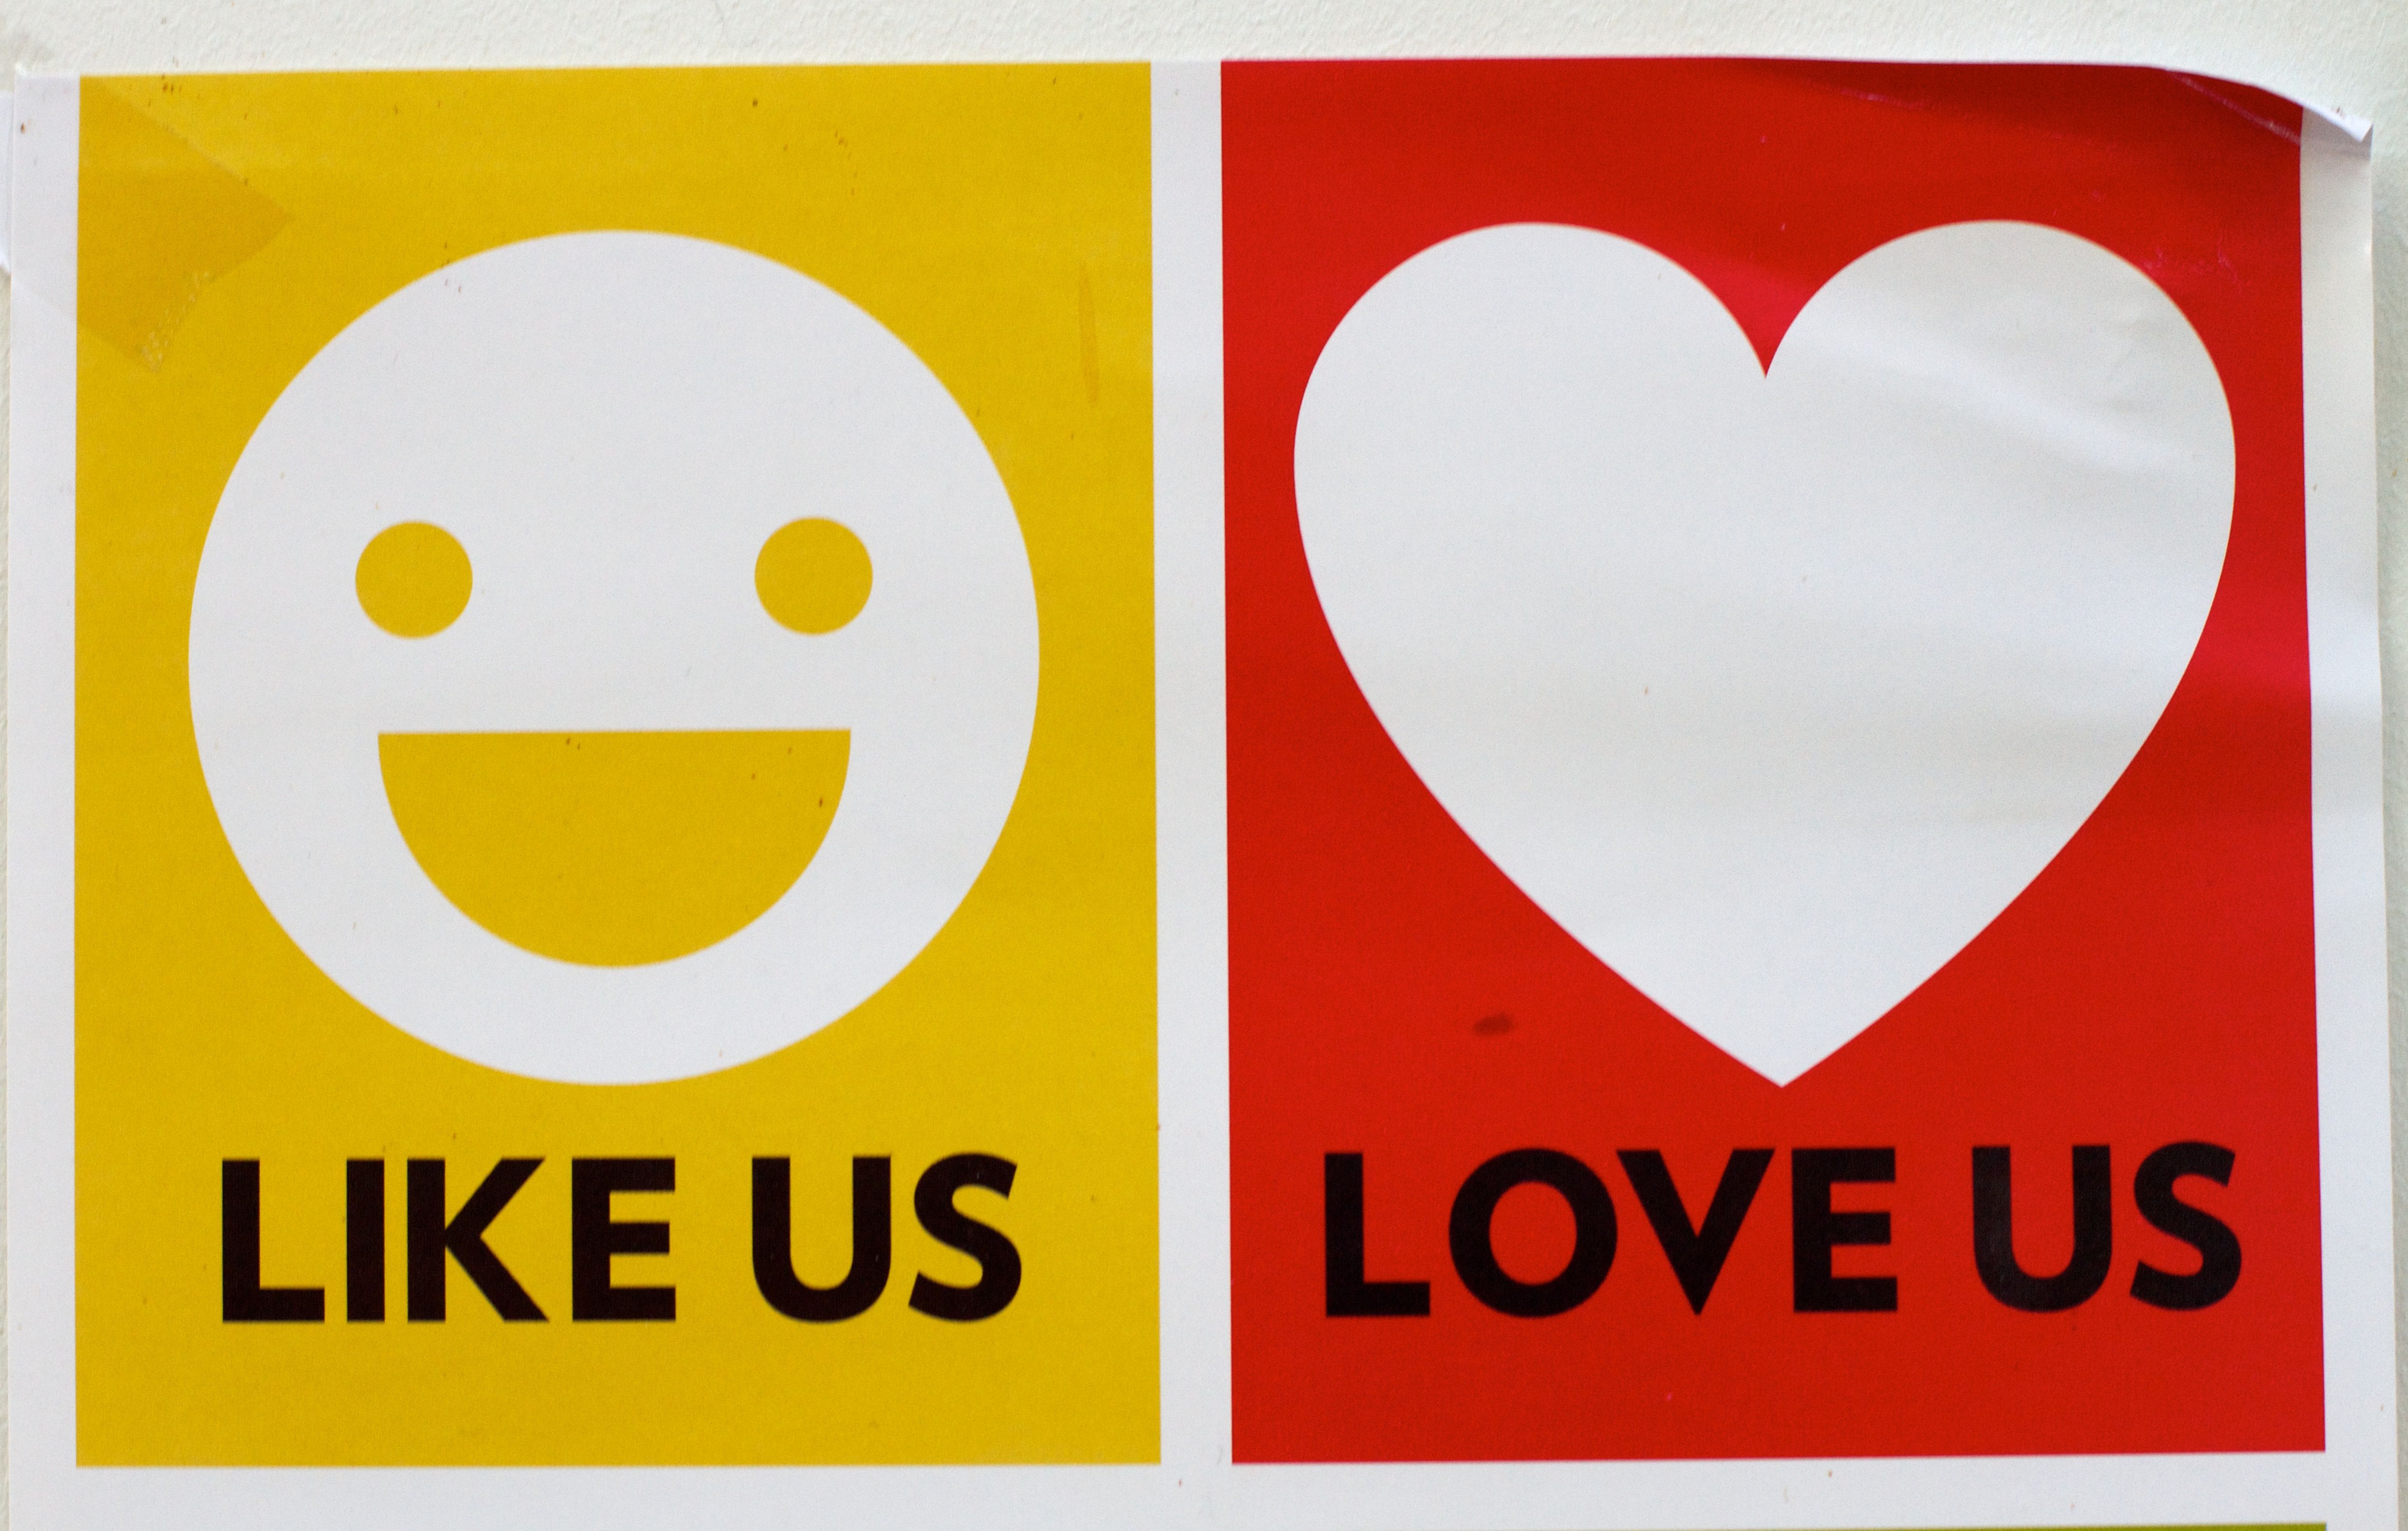
number, love, brand, font, illustration, text, like